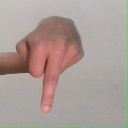
अक्षर: प